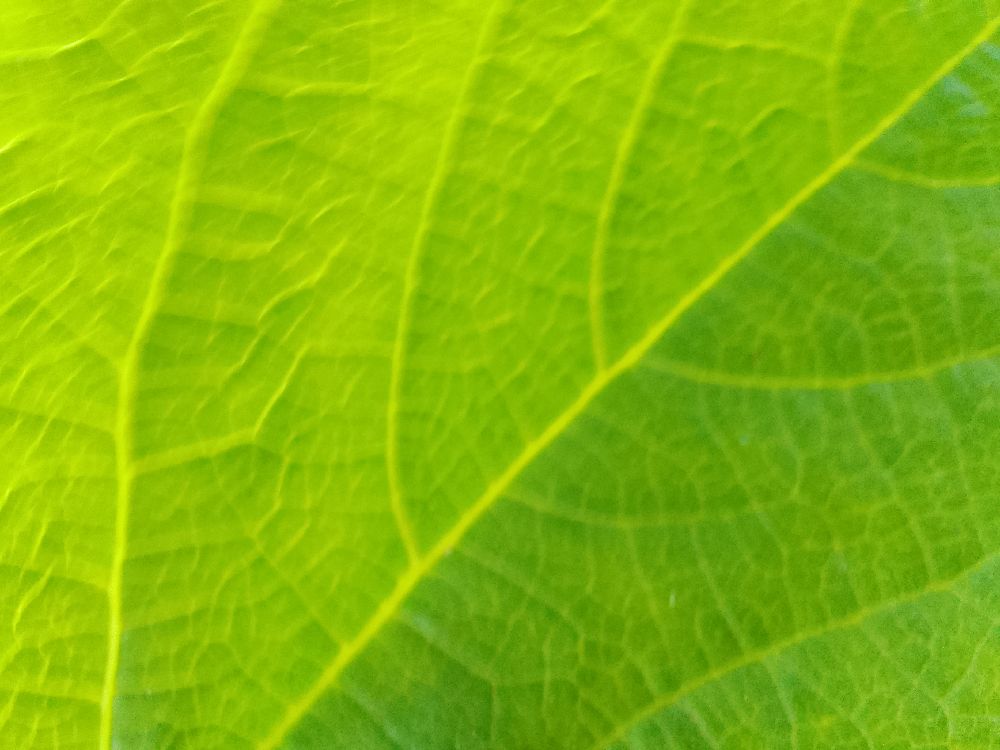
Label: healthy